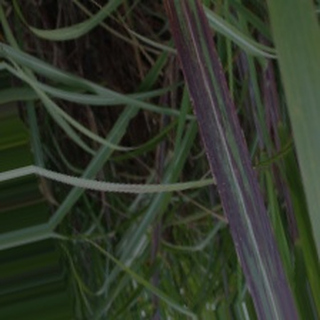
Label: sugarcane_bacterial_blight